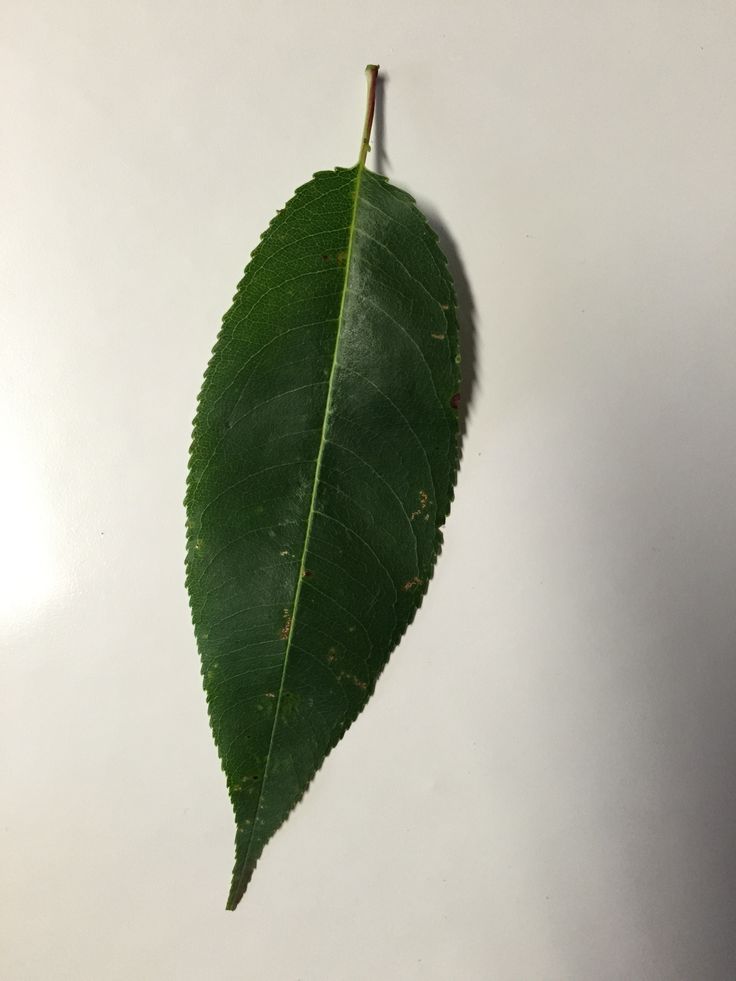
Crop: cherry
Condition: healthy